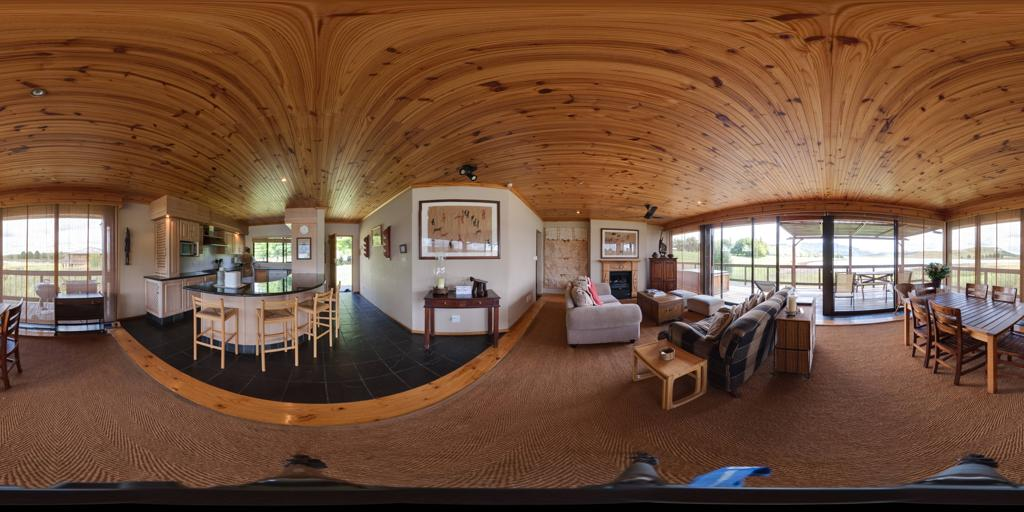
Referred object: the framed picture above the fireplace

Referred object: the large framed painting